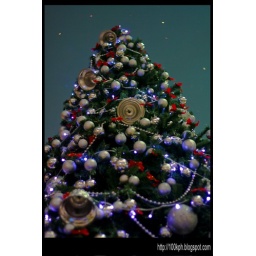
Found this christmas tree in the forum. This idea was to make a picture with stars in the black background